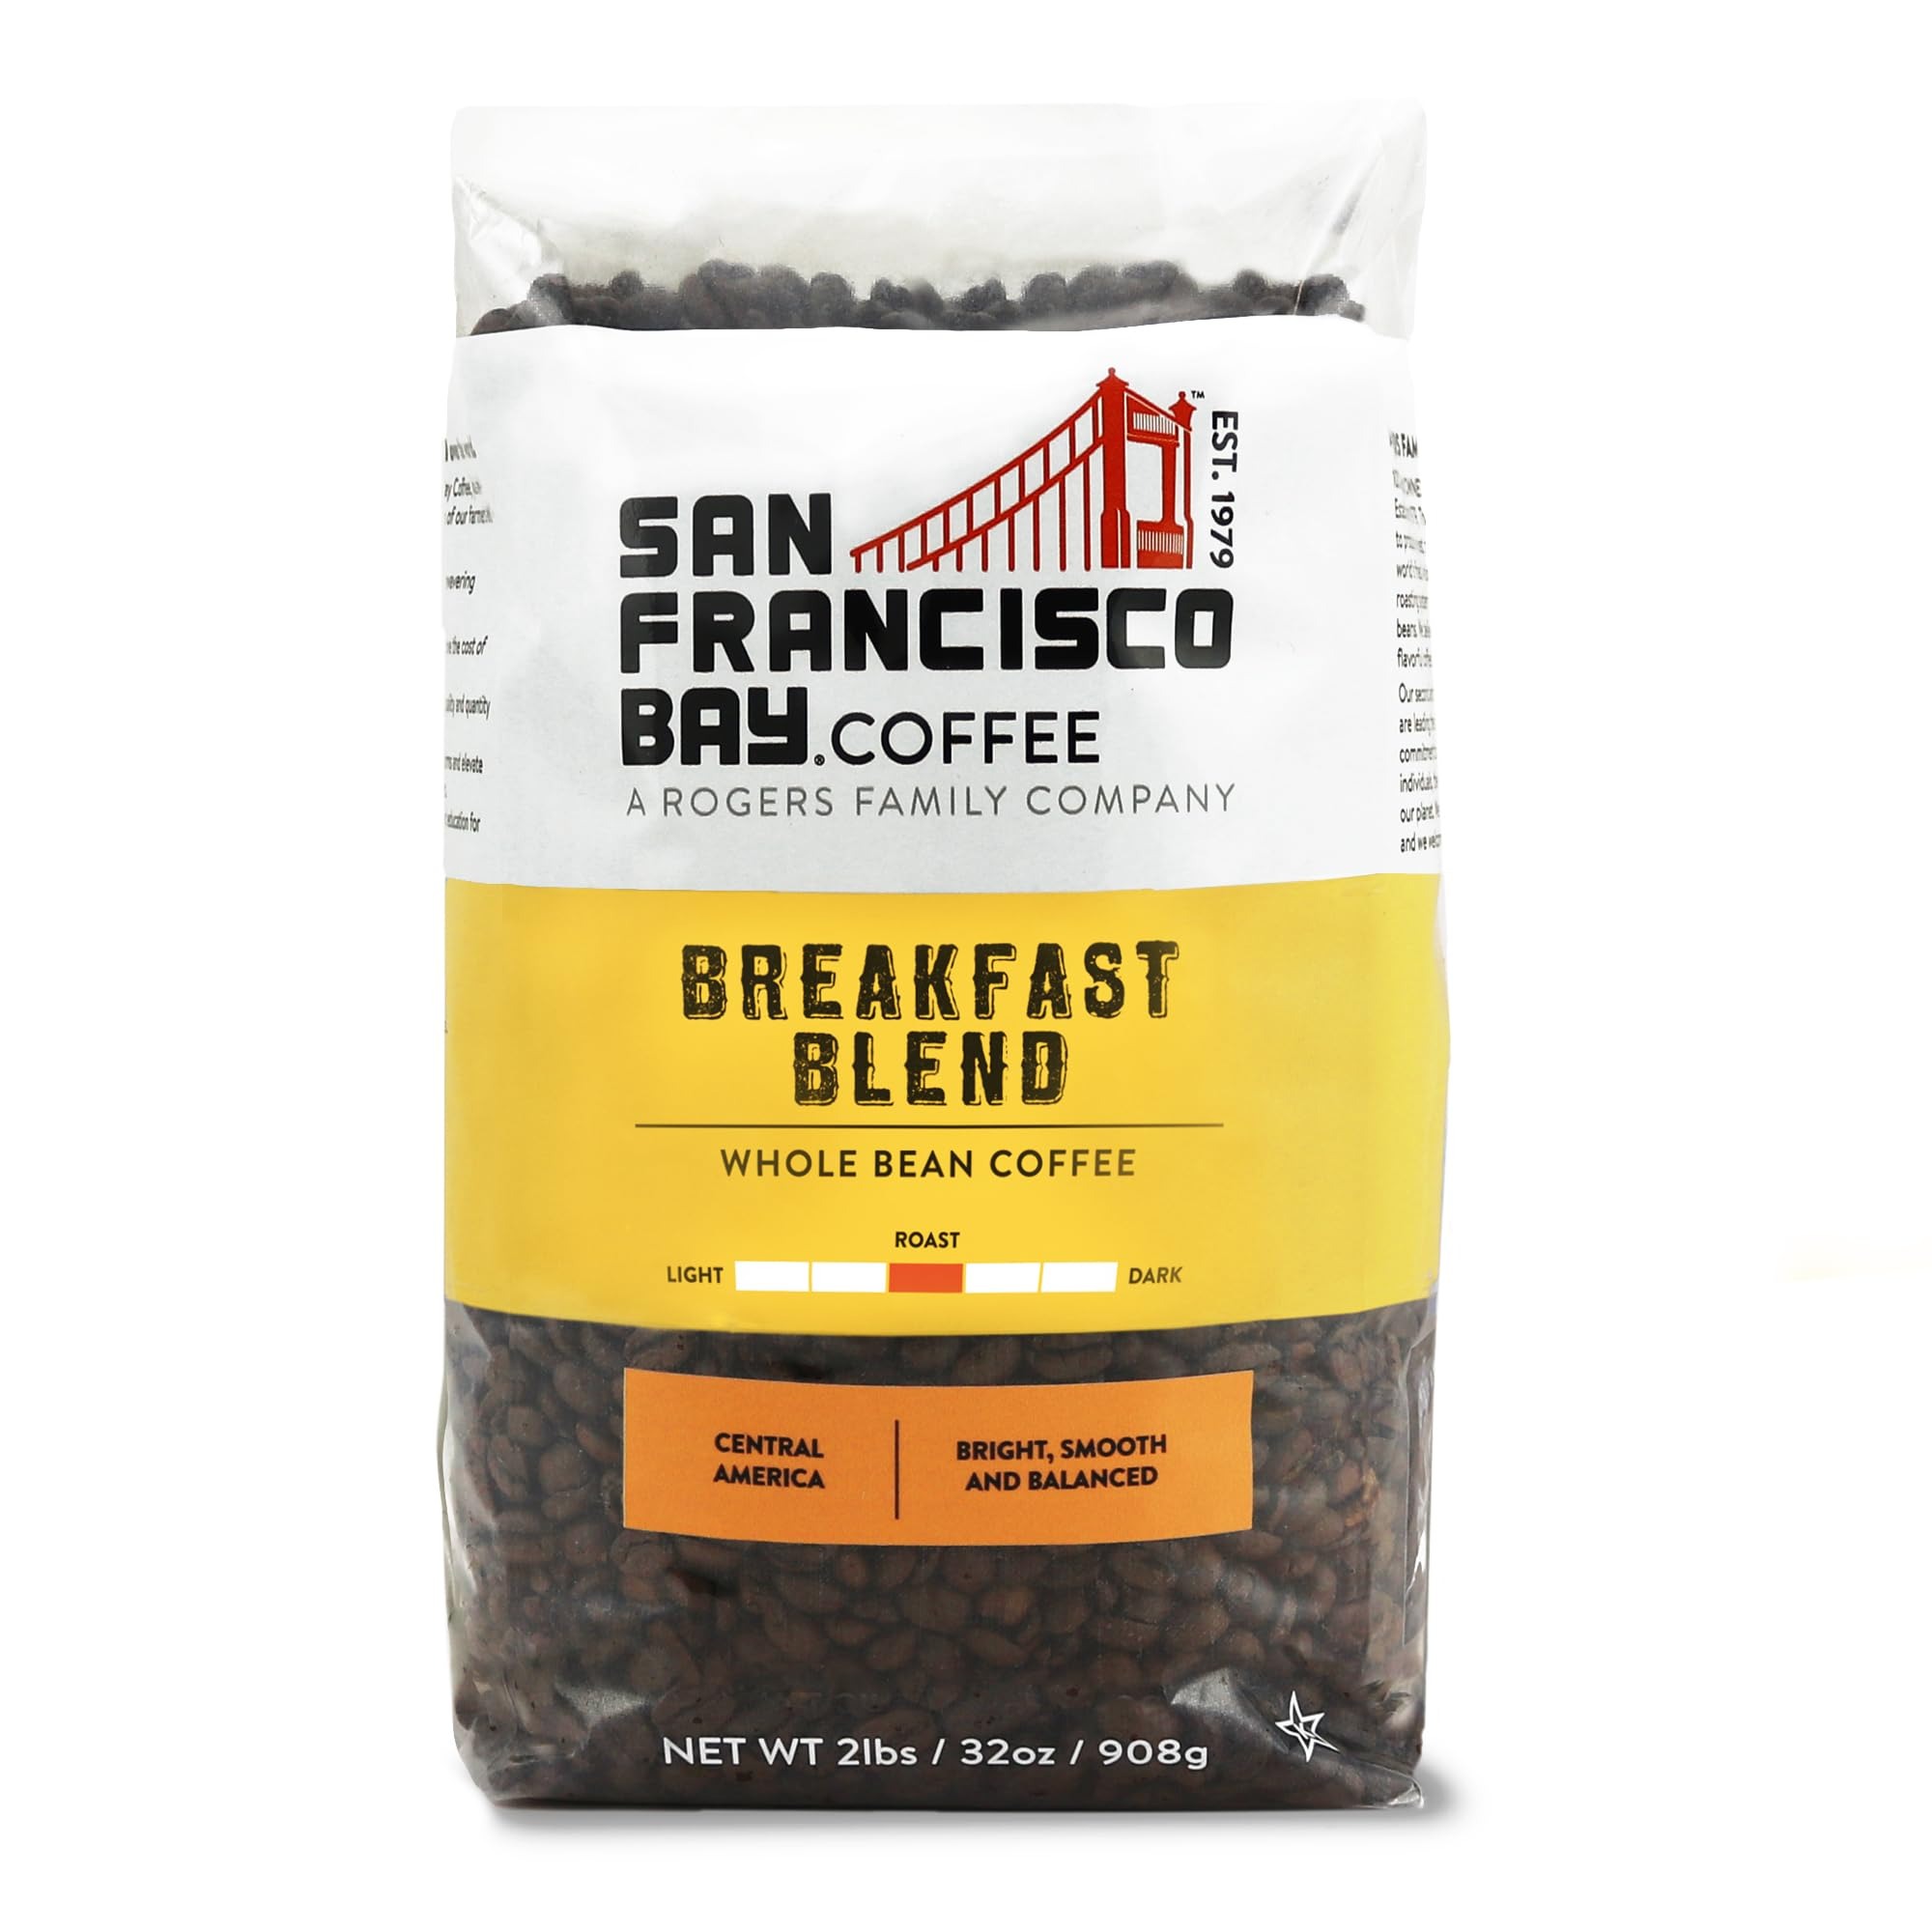
Item Name: San Francisco Bay Whole Bean Coffee - Breakfast Blend (2lb Bag), Medium Roast
Bullet Point 1: Breakfast Blend is our signature medium roast made from select Central American coffee beans. It makes a bright, smooth cup of coffee to start the morning. It's our favorite medium blend.
Bullet Point 2: FOR FINEST TASTE: Store in a cool, dark place and grind beans just berfore brewing
Bullet Point 3: QUALITY COFFEE: San Francisco Bay Coffee uses only 100% arabica coffee and certified Kosher coffee beans. Hand picked and grown in high altitude. We're so confident you'll love it, we back it with a satisfaction guarantee.
Bullet Point 4: SUSTAINABLY AND ECO- FARMED COFFEE: We offer a wide selection of sustainably grown, sourced, and packaged coffee from whole bean to ground, flavored to decaf, and much more.
Bullet Point 5: SF BAY COFFEE is a family owned, American made company with a rich tradition. Our reputation reflects on us as a family so if you're ever not happy with your purchase, call us and we'll make it right.
Value: 32.0
Unit: Ounce

Price: 37.7